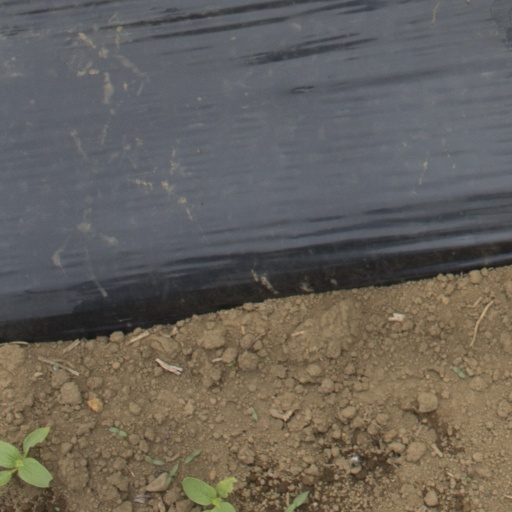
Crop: Jerusalem artichoke